Salome Alt

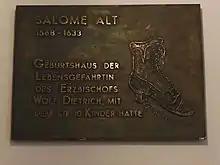
Memorial plaque on the family house of Salome Alt in Sigmund-Haffner Gasse

Salome Alt met the Archbishop at a festivity in the , whereafter Raitenau took her, initially in secret, to his Salzburg residence. It is said that she never again set foot in the town-house of her parents, in Sigmund-Haffner-Alley.